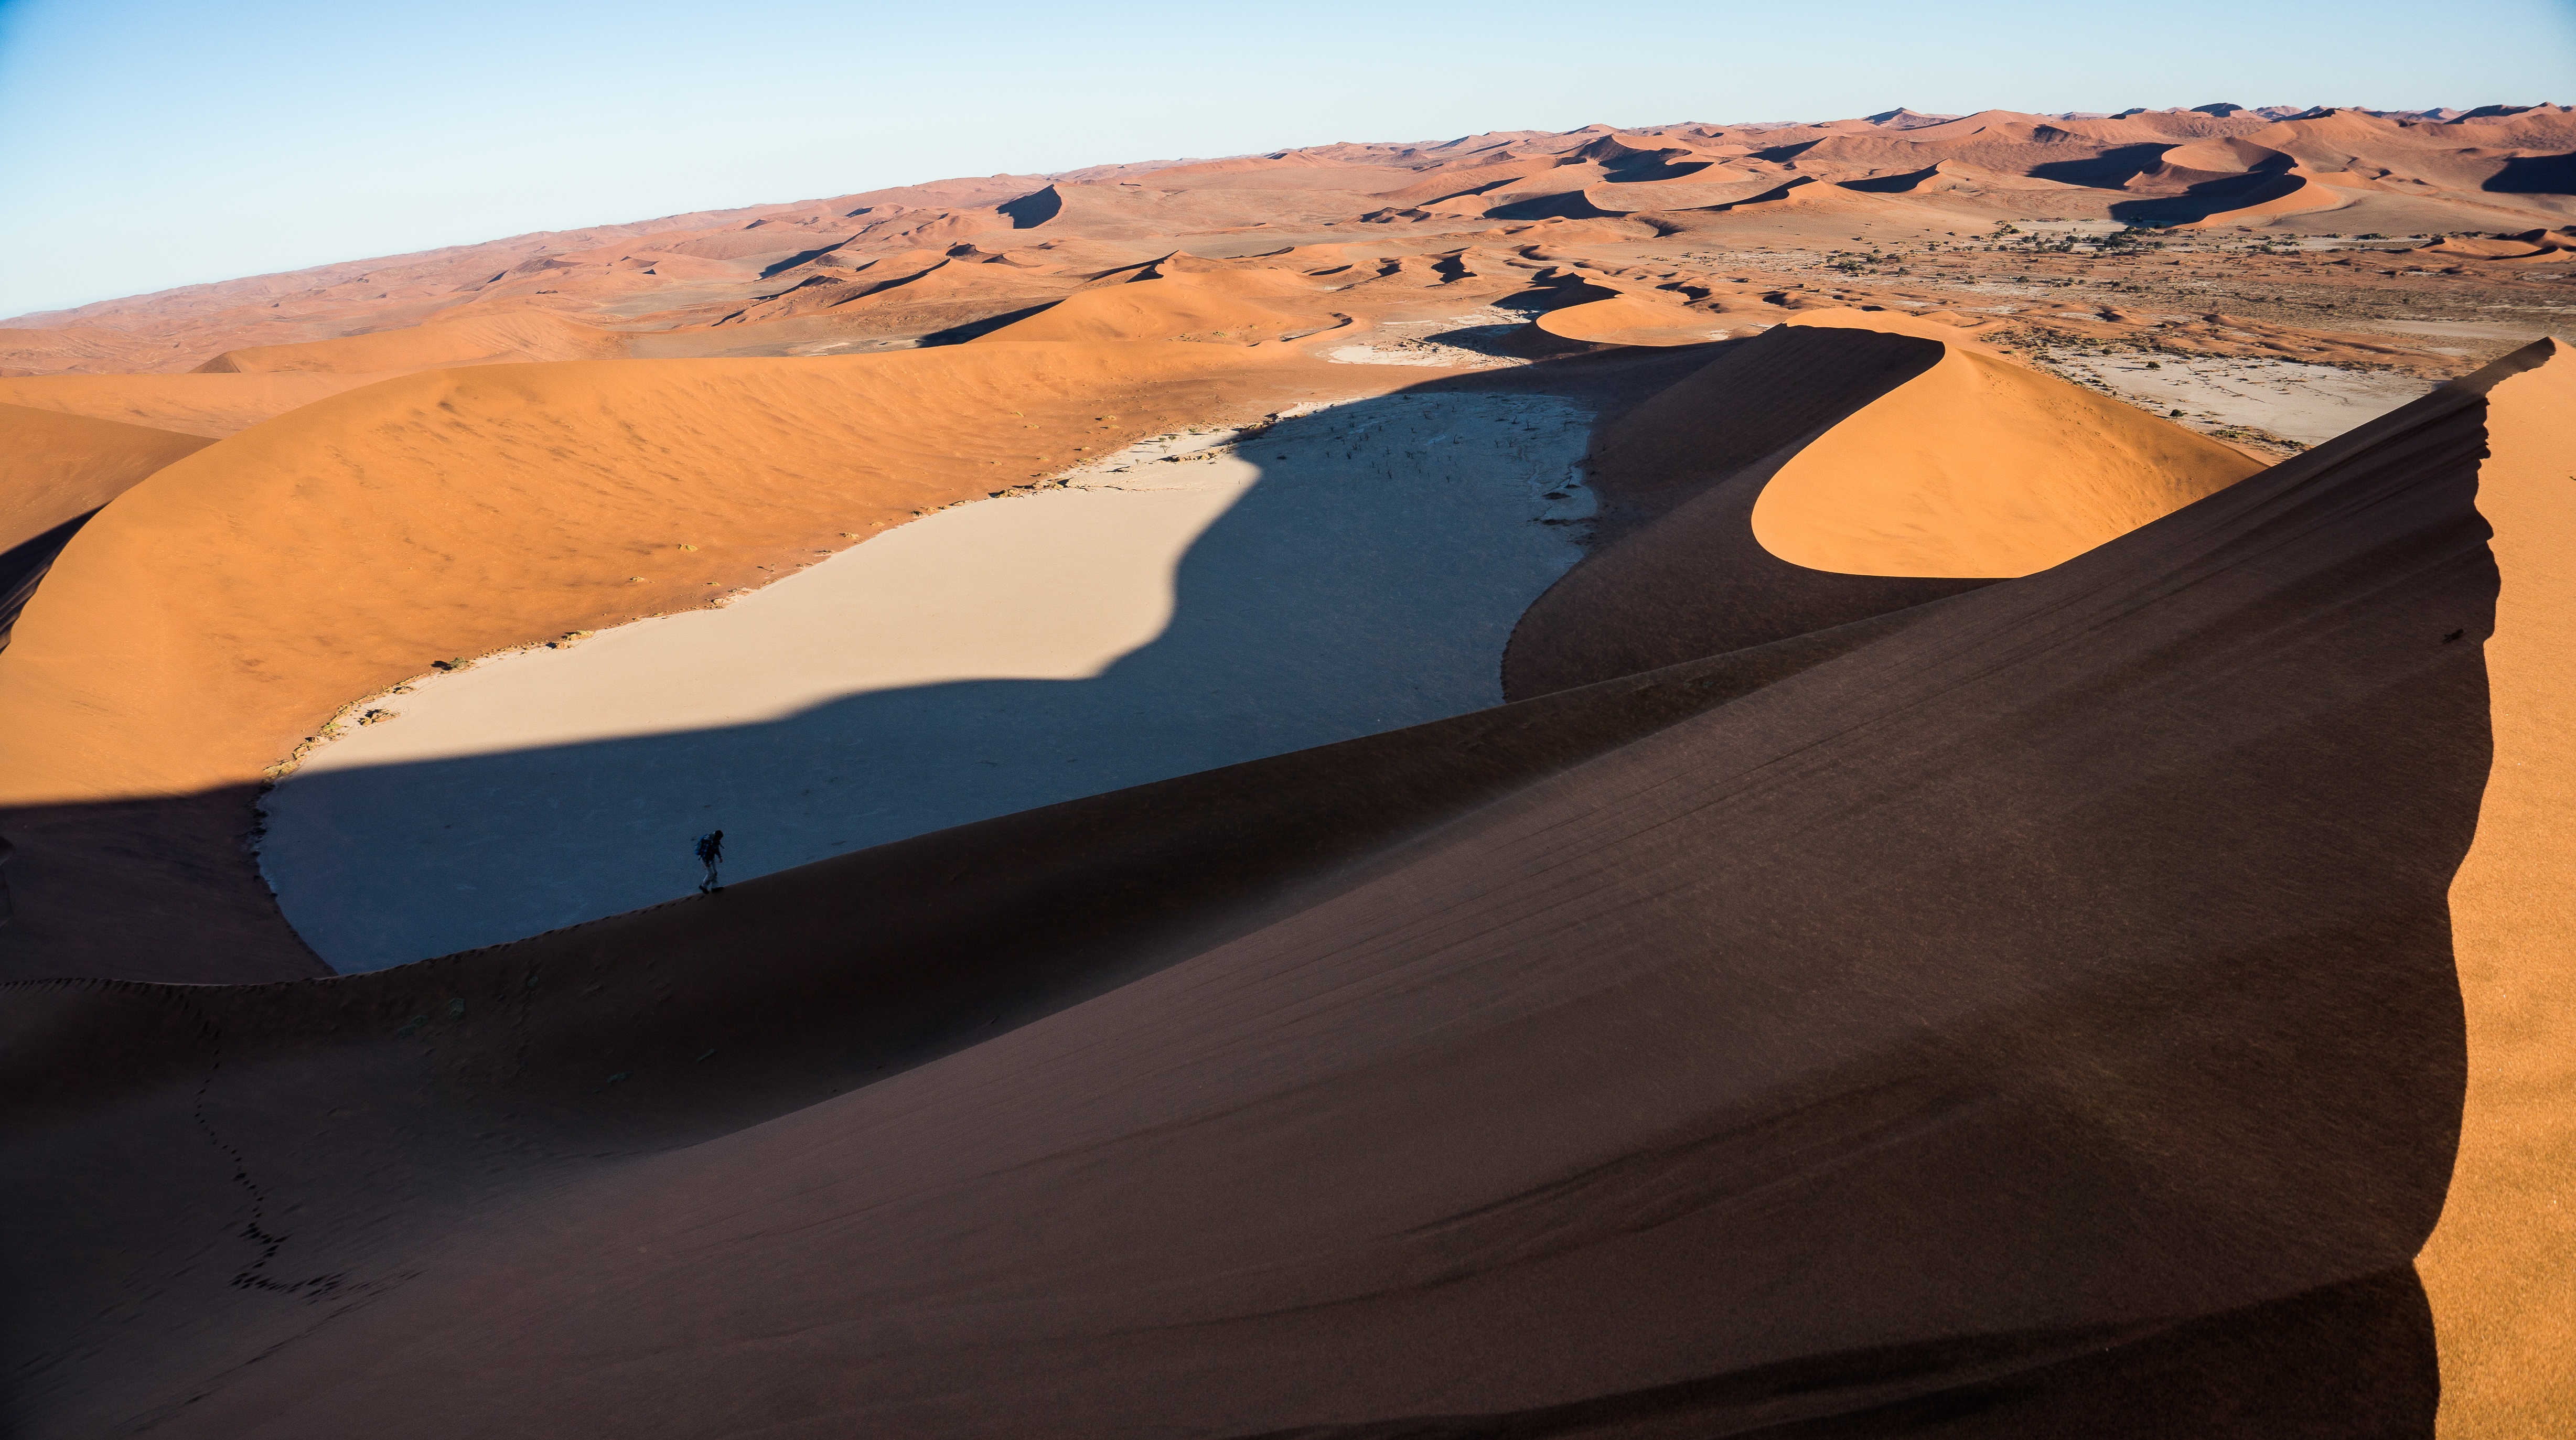
landscape, sand, desert, dune, habitat, the sun, ecosystem, sahara, wadi, landform, erg, namibia, natural environment, geographical feature, aeolian landform